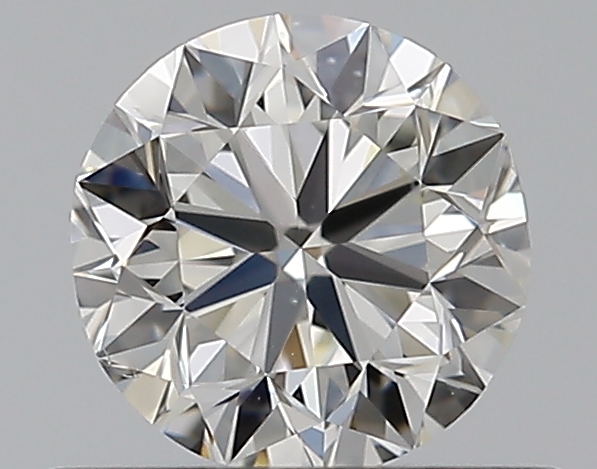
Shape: round
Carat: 0.5
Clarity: VS2
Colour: I
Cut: VG
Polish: EX
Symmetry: GD
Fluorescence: N
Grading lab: GIA
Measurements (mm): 4.88 x 4.98 x 3.17